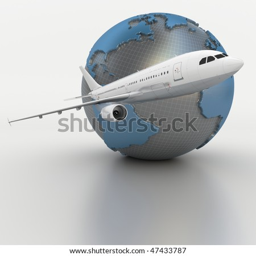
3d rendering of a world map and a flying airplane